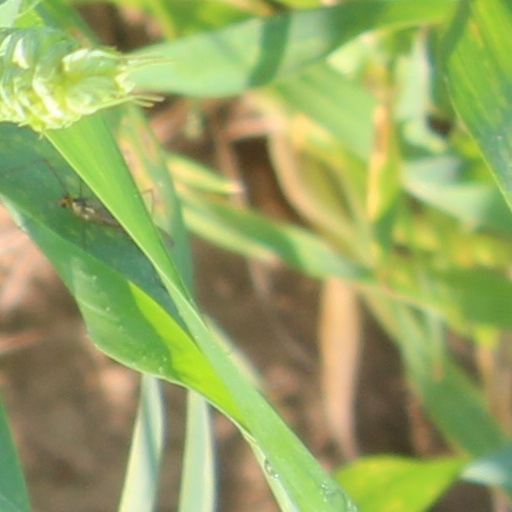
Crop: wheat